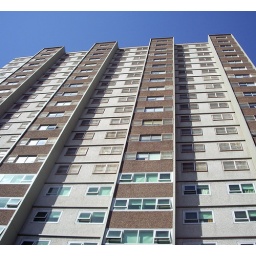
These hard-edged apartments proved irresistable with a bright blue September sky above them...